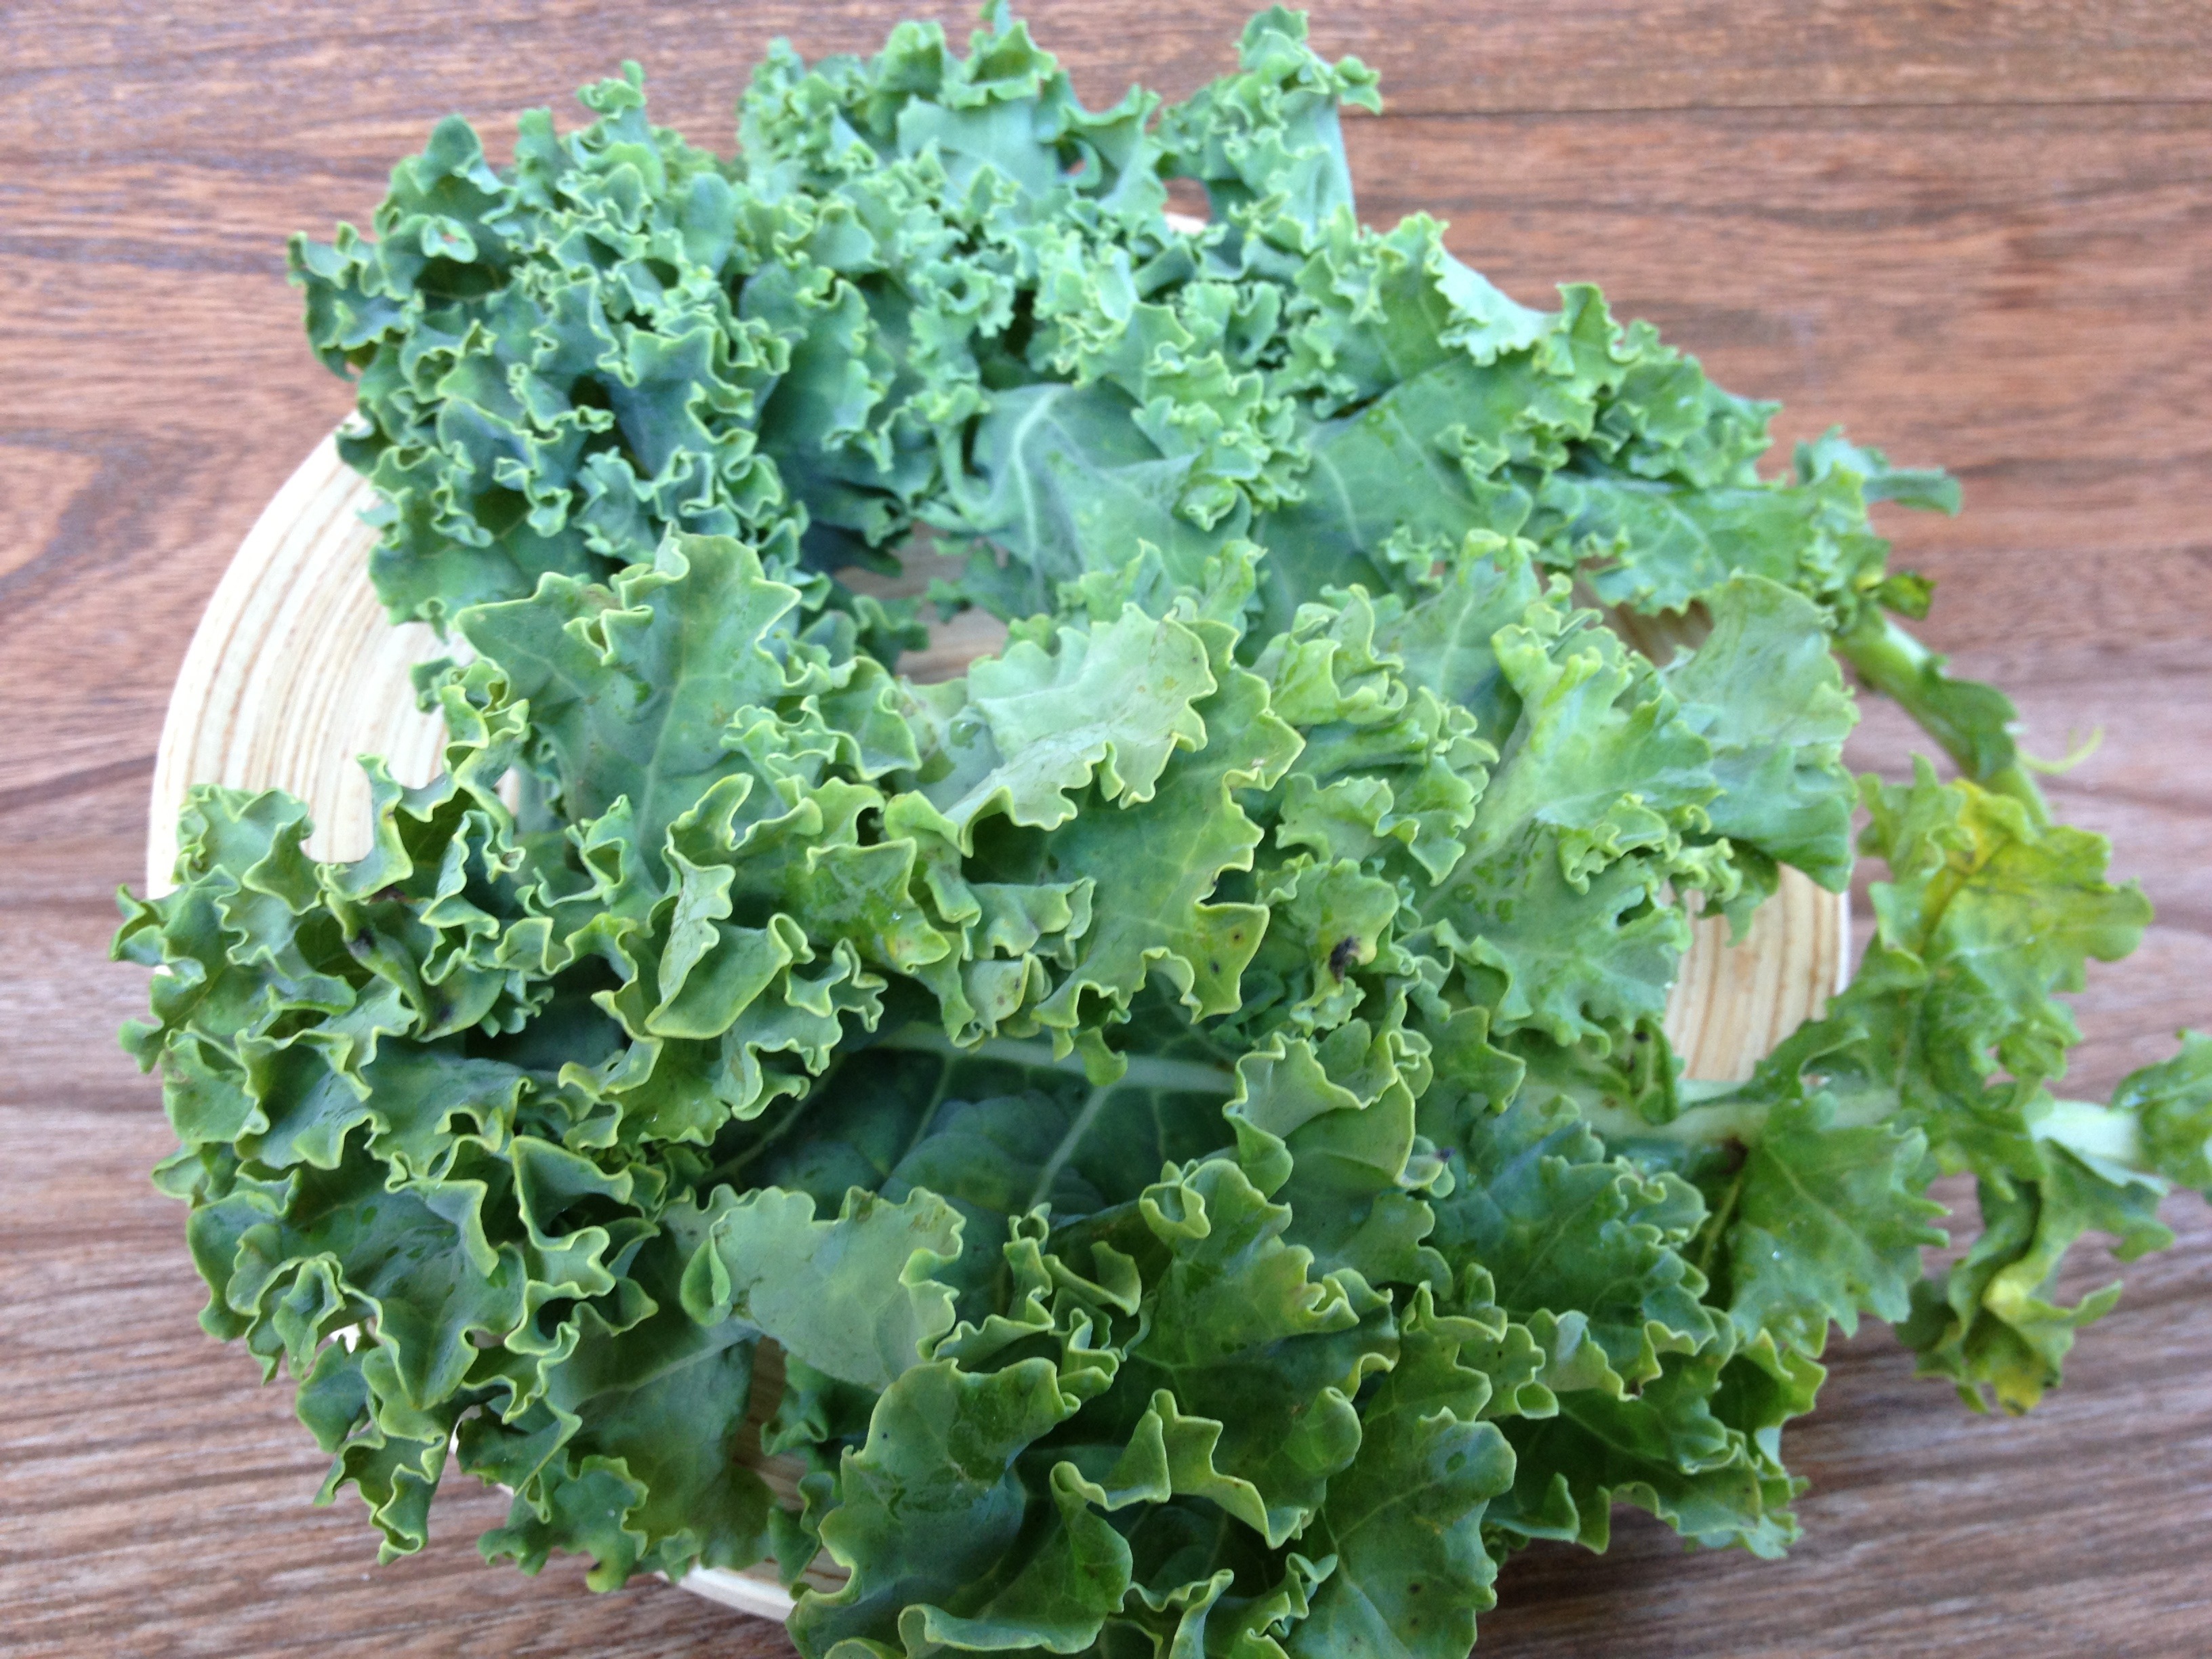
plant, flower, food, green, herb, produce, vegetable, kale, collard greens, annual plant, leaf vegetable, rapini, curly kale